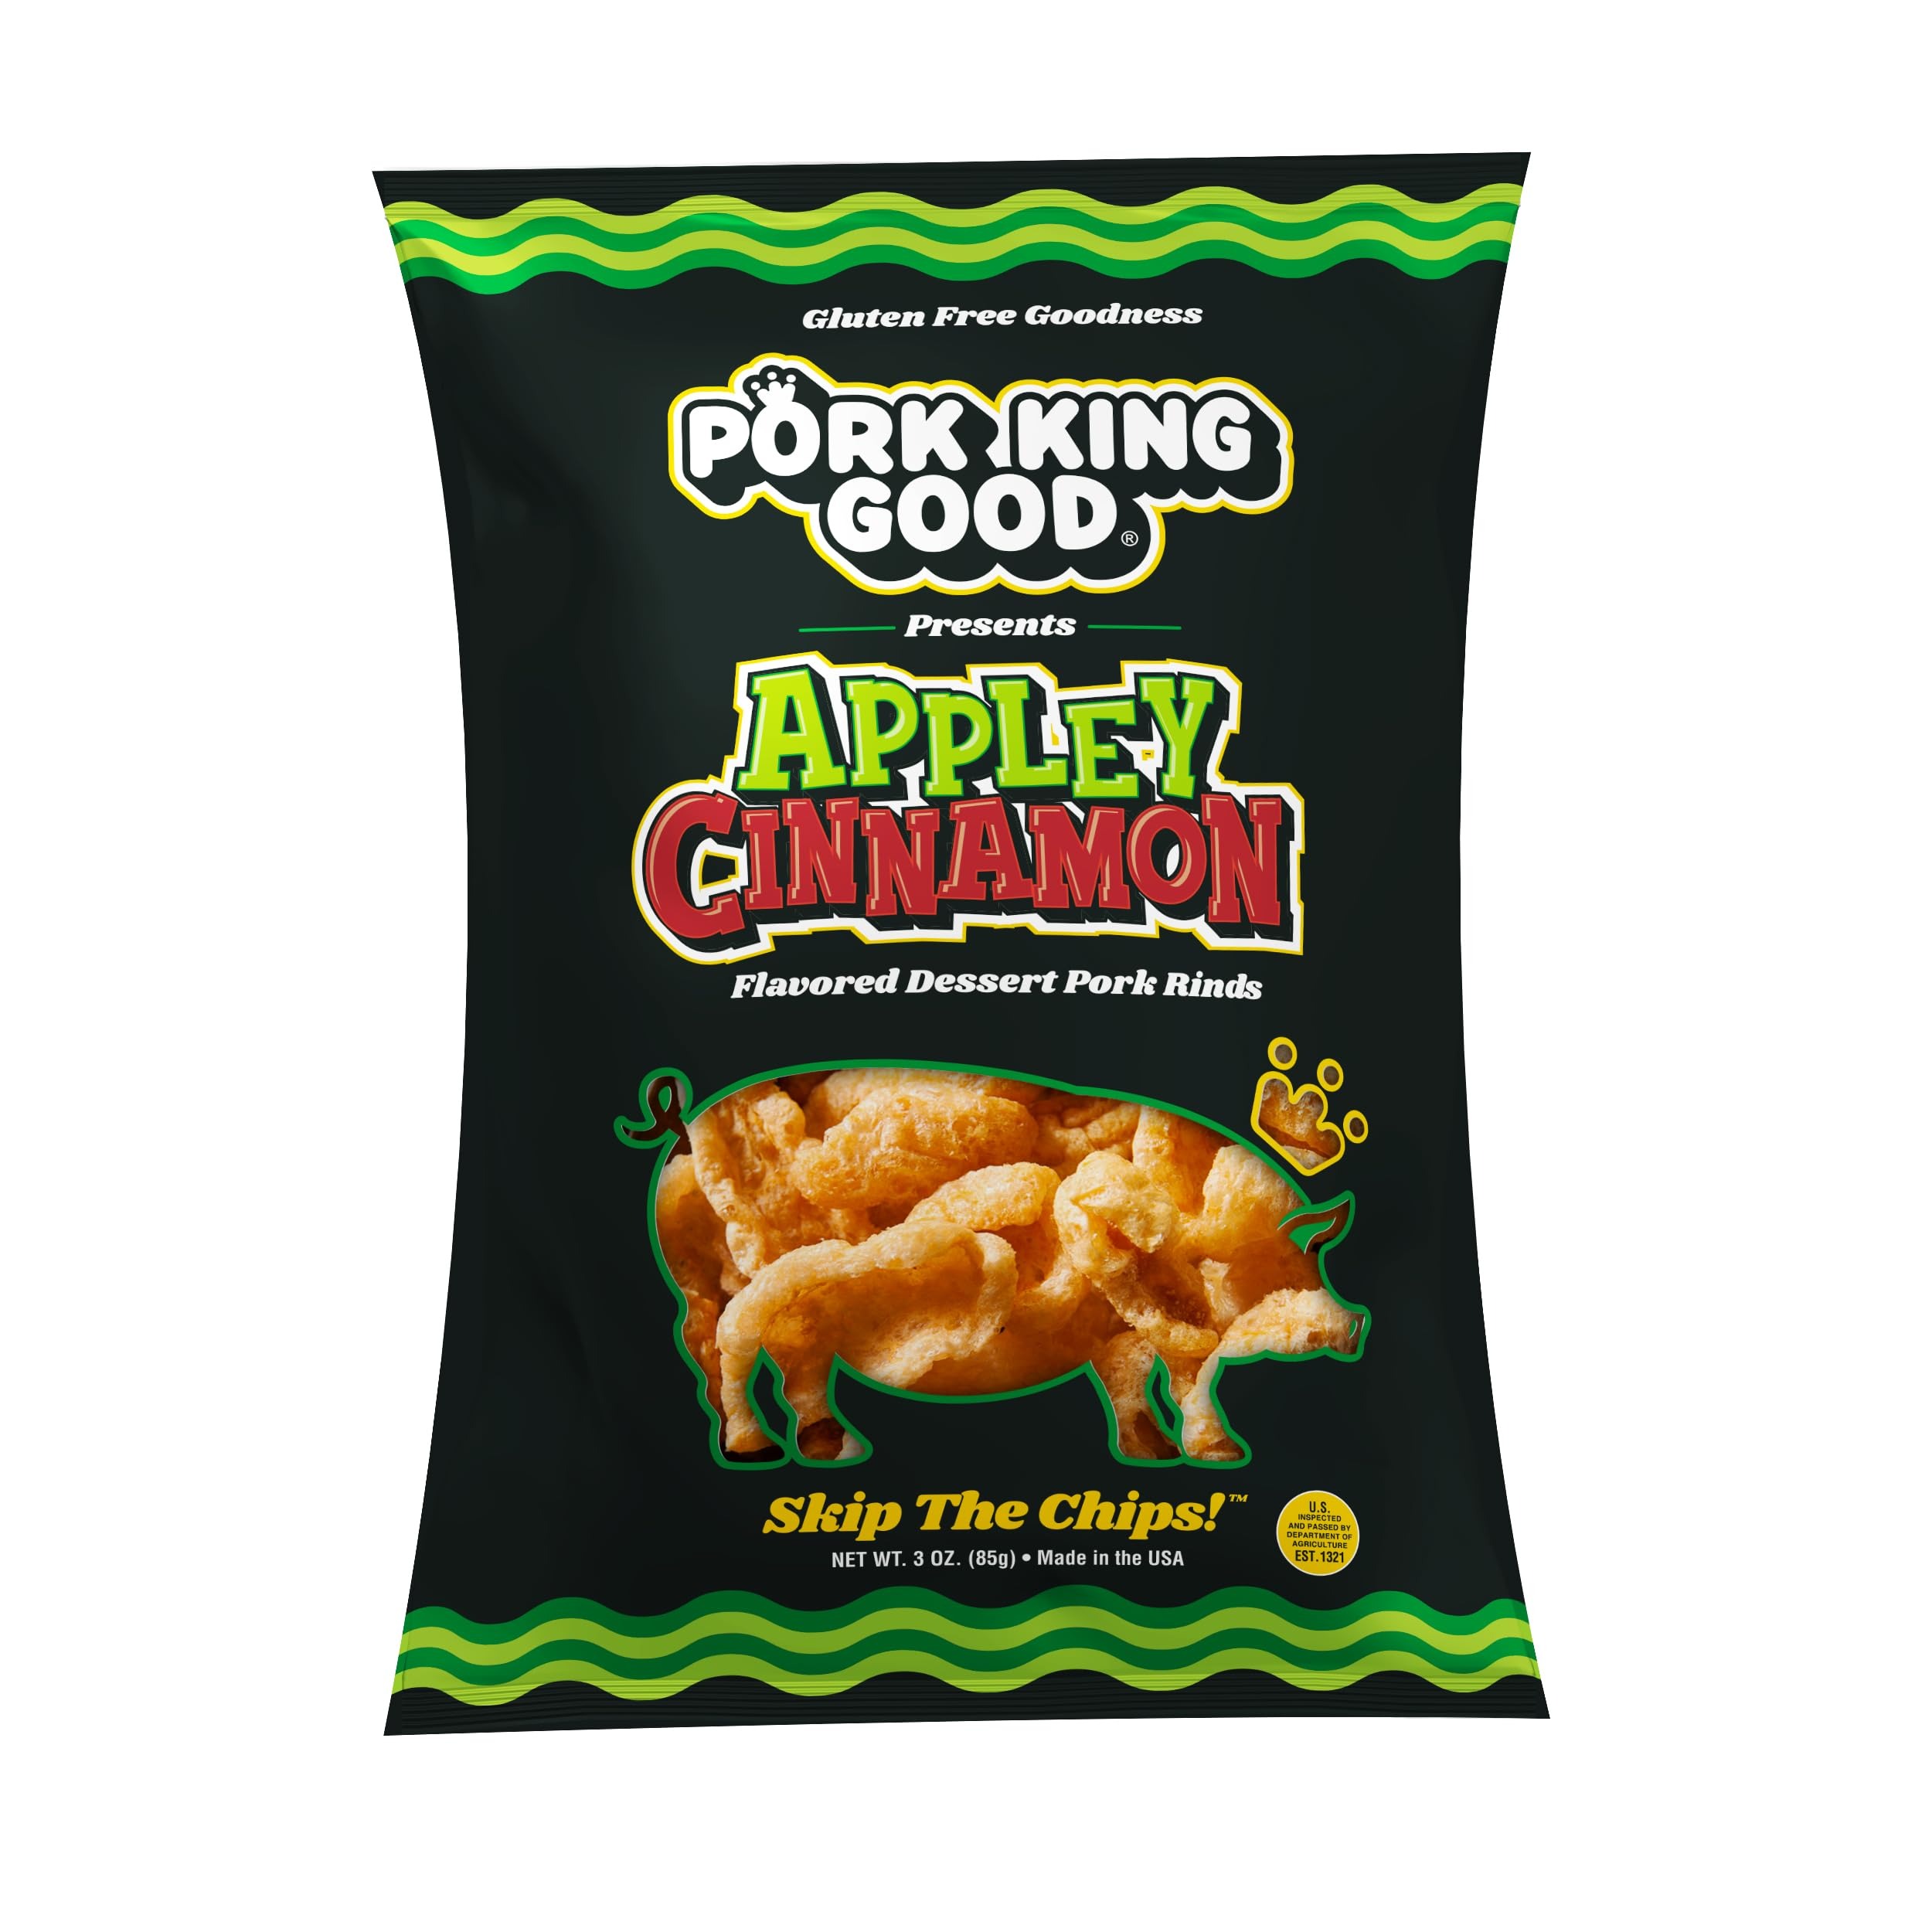
Item Name: Pork King Good Appley Cinnamon 3 oz Dessert Flavored Pork Rinds - (4 Pack) Sweet and Salty, Gluten Free Snacks
Bullet Point 1: ✔️ DELICIOUS - Forget everything that you thought you knew about pork rinds and get ready for the crunchiest, sweetest, most mind-blowing snack experience of your life. We at Pork King Good can proudly say that we’ve developed the most insanely delicious chicharrones out there, in game-changing flavors that are changing snacking as we know it for good! We’re talking light, salty, crunchy, melt-in-your-mouth whisps of deliciousness.
Bullet Point 2: ✔️ 1g of CARBOHYDRATES PER SERVING! Pork King Good Pork Rinds are not just any old snack food. They’re the ultimate naturally low-carb bite! An addictively delicious treat for anyone following a ketogenic, paleo, or diabetic diet! With only 1g of sugar per serving, our dessert chicharrones are a great alternative to traditional potato chips! Go ahead, “pig” out!
Bullet Point 3: ✔️ HIGH QUALITY - Our light and crispy pork rinds are fried in their own rendered animal fat before being flavored with our Pork King delicious seasoning blends. Inspected daily by the USDA.
Bullet Point 4: ✔️ WOMAN-OWNED - Based out of Milwaukee, Wisconsin, Pork King Good is the only woman-owned pork rind manufacturer in the country! Small in size but big in personality, we are owned and operated by a woman who is not only passionate about pork rinds, but is maintaining a 100 lb weight loss through a low carb, ketogenic lifestyle. We stand behind our products not only because they’re addictively tasty, but because they have been an integral part of our own weight loss journey.
Bullet Point 5: ✔️ 4 PACK - Product includes four 3 oz bags. They’re the perfect size to share the Pork King love.
Value: 12.0
Unit: Ounce

Price: 19.99